James Stewart Jr.

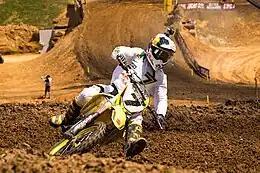
James Stewart in 2013

From 2010 onward, Stewart's career was marked by intermittent success. He delivered strong performances, including race wins, but struggled with the new Yamaha bike he had been assigned to ride in 2012, eventually leading to his departure from Joe Gibbs Racing after only one year. One day after announcing his split from JGRMX and Yamaha, Stewart signed to ride with Yoshimura Suzuki aboard their RMZ-450. In 2013, he won multiple rounds in both supercross and motocross, though injuries continued to impact his results. In 2015, Stewart was suspended for 16 months for failing an anti-doping test after failing to submit the proper paperwork for a Therapeutic Use Exemption (TUE) for medically-prescribed Adderall. As a result, he missed the entire 2015 season. Upon his return, Stewart competed sporadically but was unable to recapture his previous dominance due to ongoing injuries and the increasingly competitive field. His final race would be on July 23, 2016 in Washougal, Washington, finishing 15th overall.